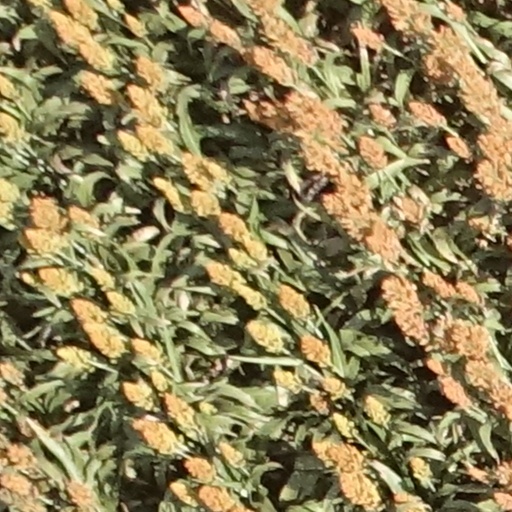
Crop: sorghum